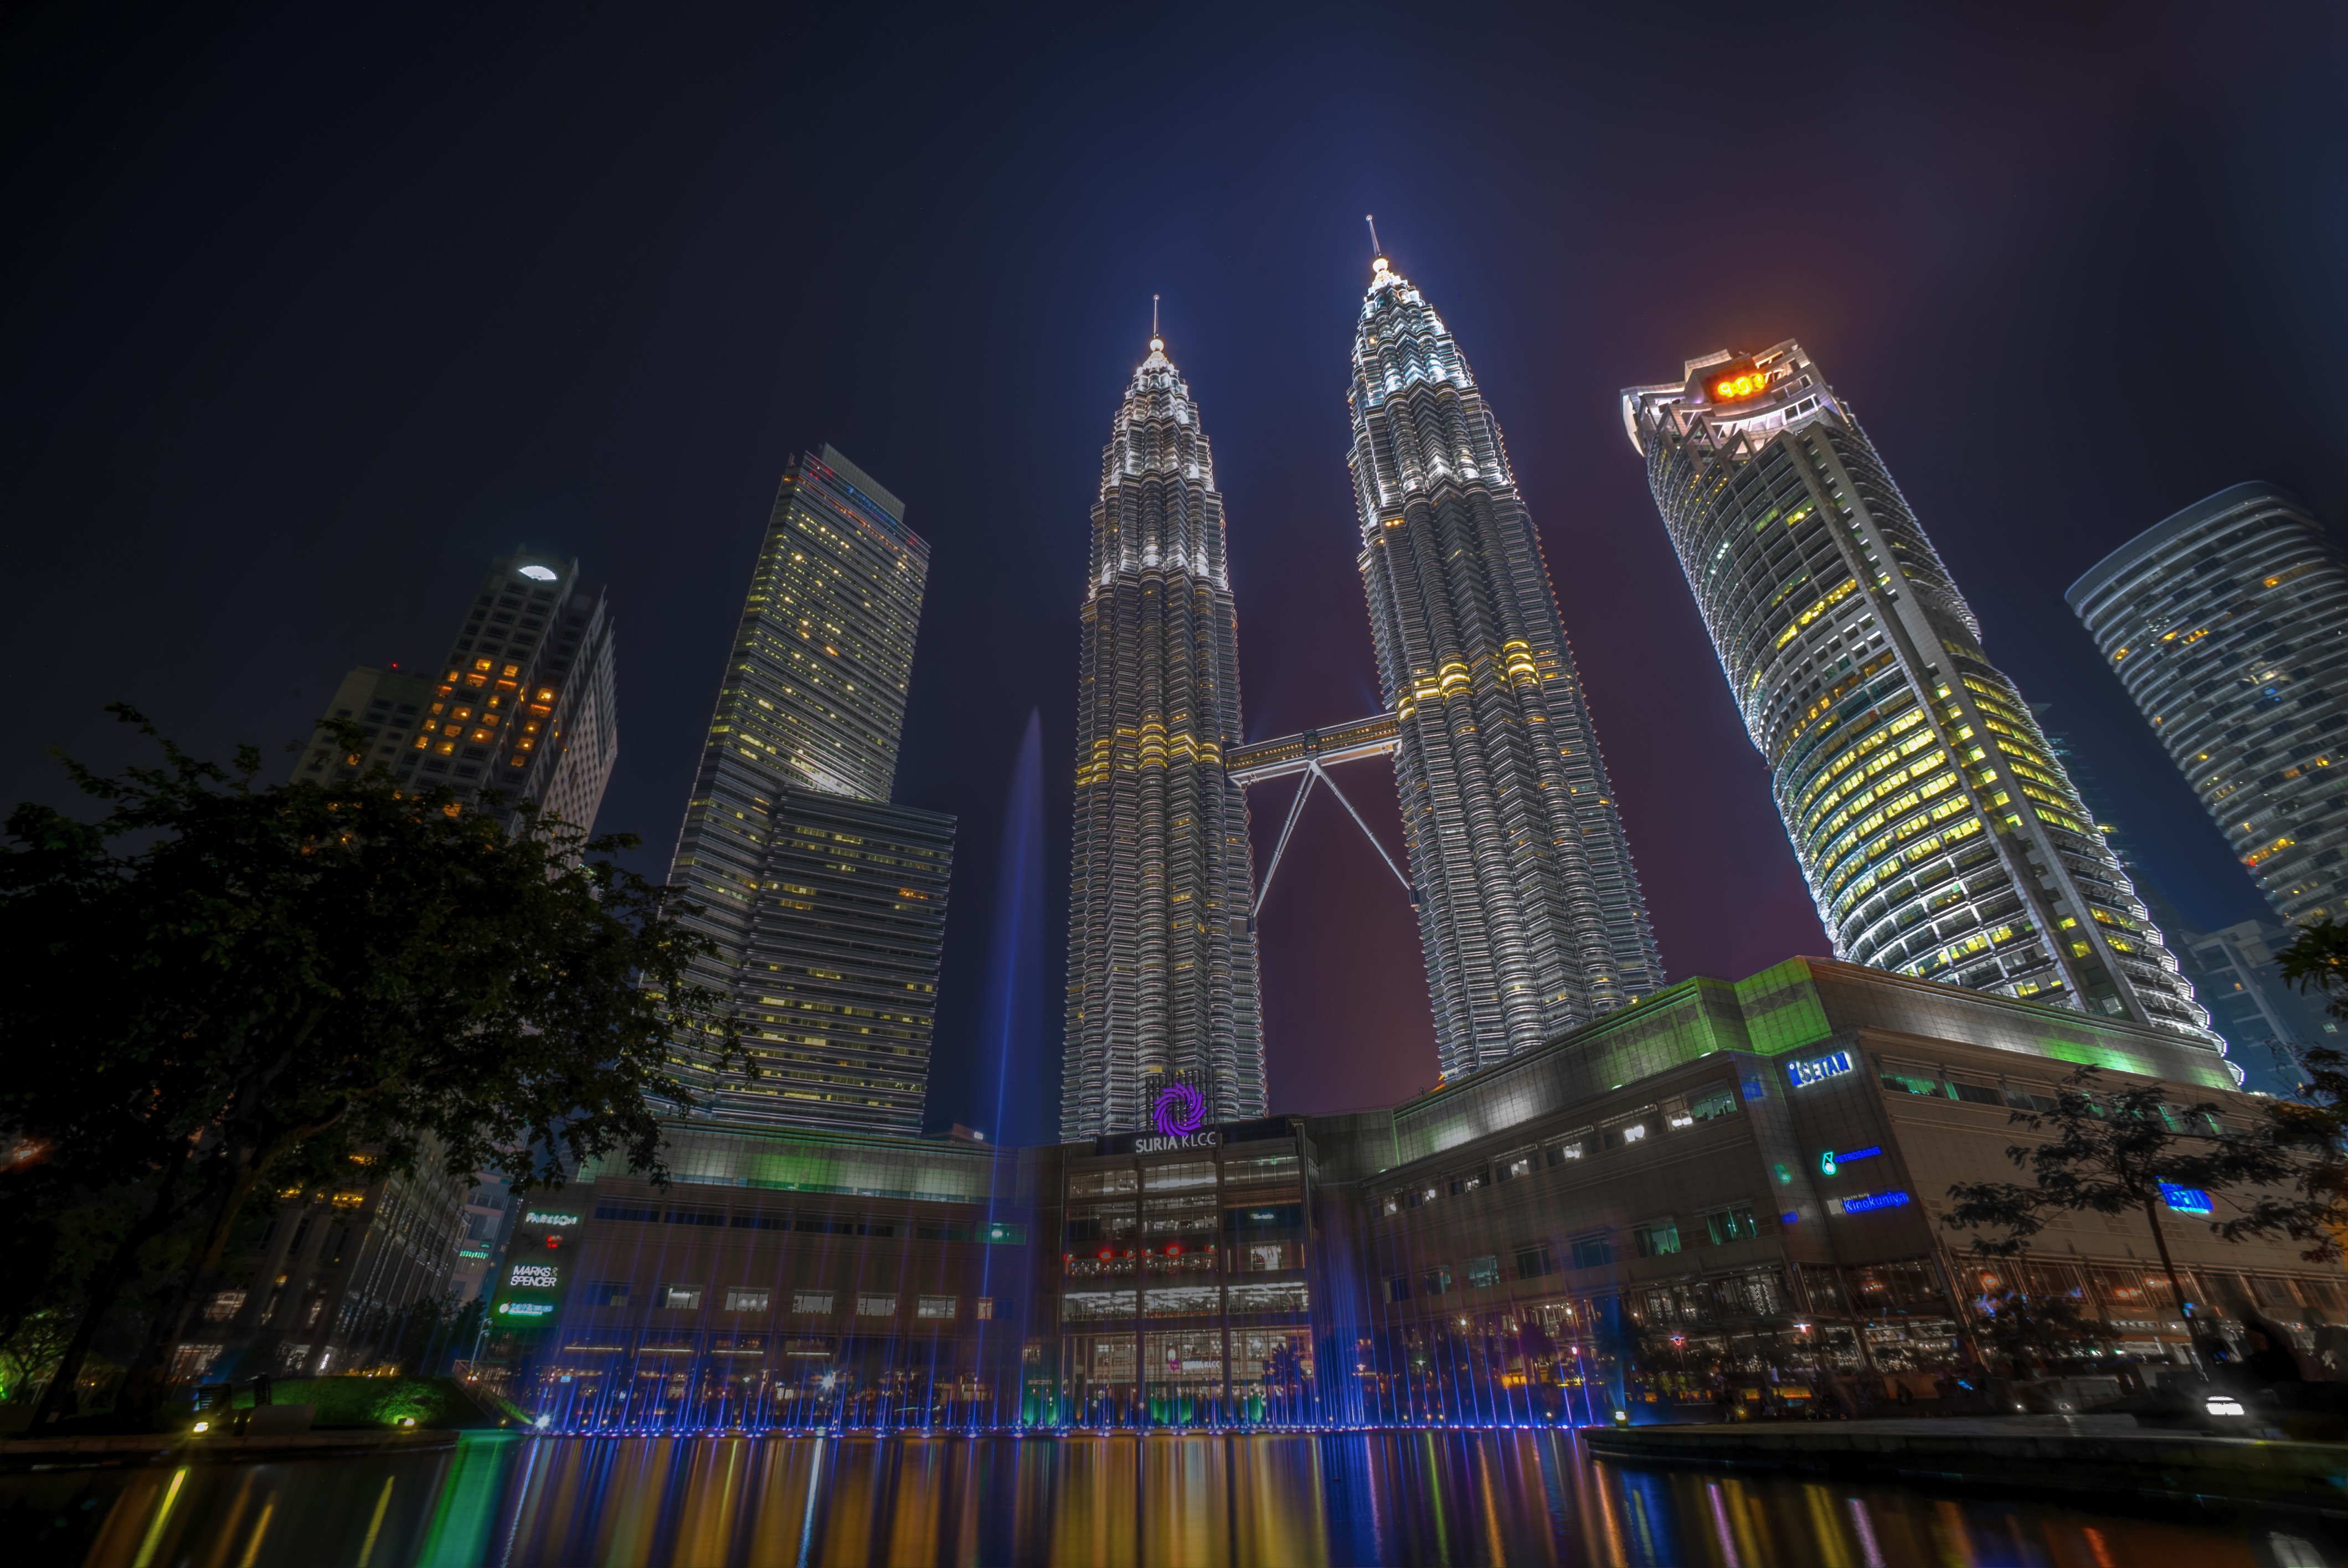
skyline, night, city, skyscraper, cityscape, downtown, evening, landmark, metropolis, human settlement, metropolitan area